Jason McCoy

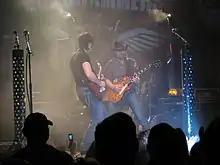
Jason McCoy performing with the Roadhammers, April 2009

Jason Dwight Campsall (born August 27, 1970), known professionally as Jason McCoy, is a Canadian country singer-songwriter.